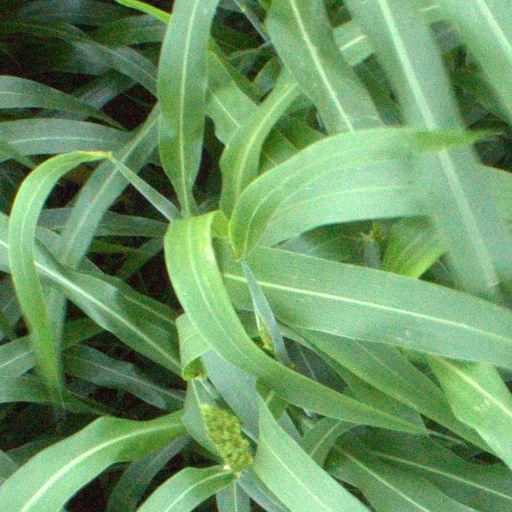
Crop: sorghum